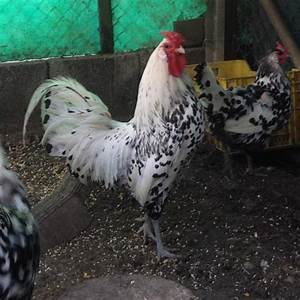
Label: chicken